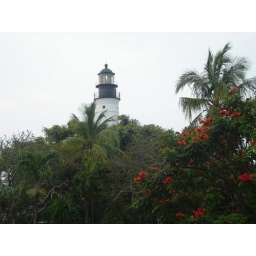
Key West Light house from Ernest Hemmingways second floor wrap around deck